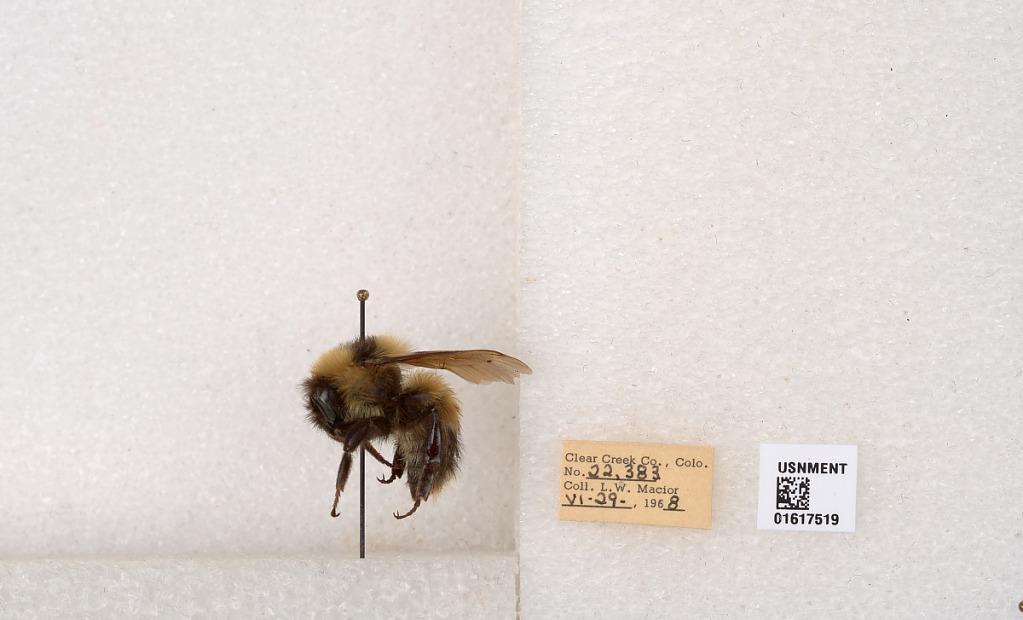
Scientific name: Bombus kirbyellus
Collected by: L. Macior
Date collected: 1968-6-29
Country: United States
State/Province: Colorado
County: Clear Creek
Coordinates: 39.6891, -105.644